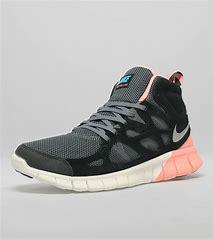
Brand: Nike
Model: Free Run 2